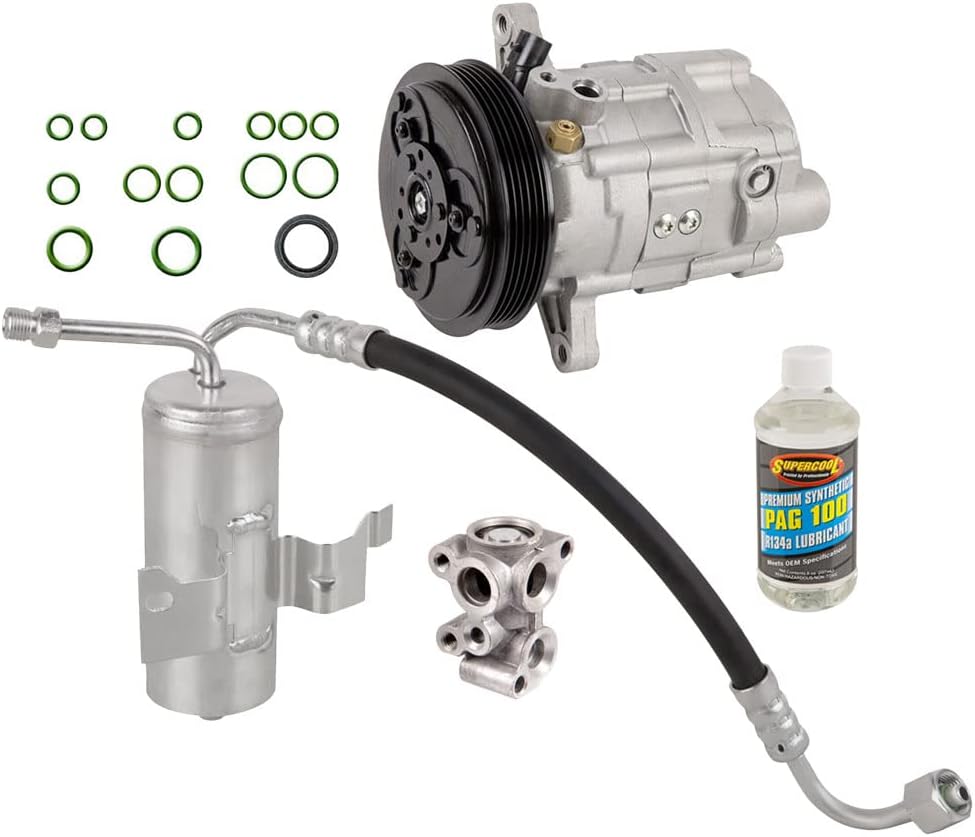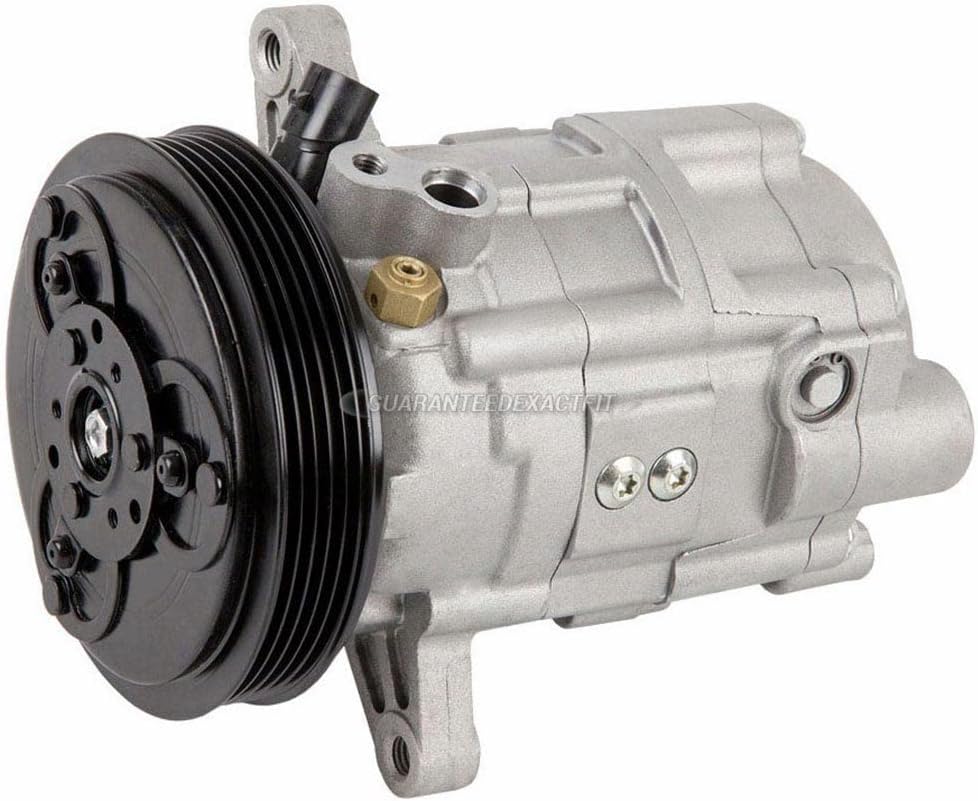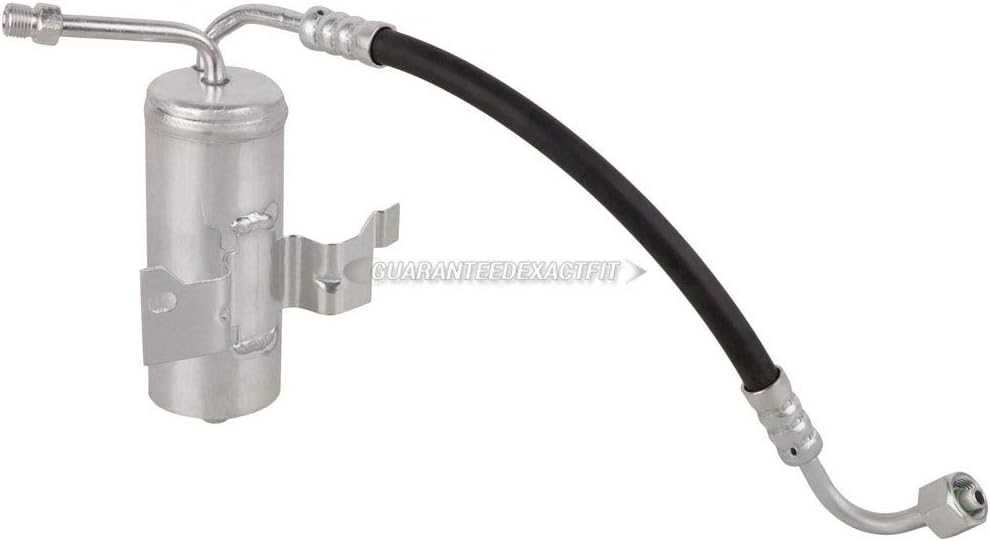
AC Compressor & A/C Kit For Saturn SL SL1 SL2 SC SC1 SC2 SW SW1 SW2 - BuyAutoParts 60-81191RK New
Category: Automotive
As one of the world's largest automotive parts suppliers, our parts are trusted every day by mechanics and vehicle owners worldwide. This A/C Compressor and Components Kit is manufactured and tested to the strictest OE standards for unparalleled performance. Built for trouble-free ownership and 100% visually inspected and quality tested, this A/C Compressor and Components Kit is backed by our 100% satisfaction guarantee.
Features: Engineered for superior durability, backed by industry-leading 2-year, unlimited-mileage warranty | Guaranteed Exact Fit for easy installation | 100% BRAND NEW, premium ISO/TS 16949 quality - no core deposit or return required! | Kit includes compressor with clutch, drier filter, expansion valve, oil and O-ring seals. Please note: for use only in motor vehicle air conditioner (MVAC) systems. Use in a 20-ounce self-sealing container. | Fits all 1999-2002 Saturn SL, SC and SW